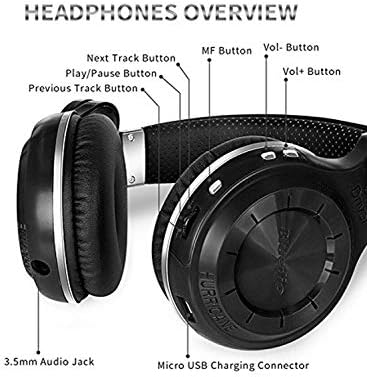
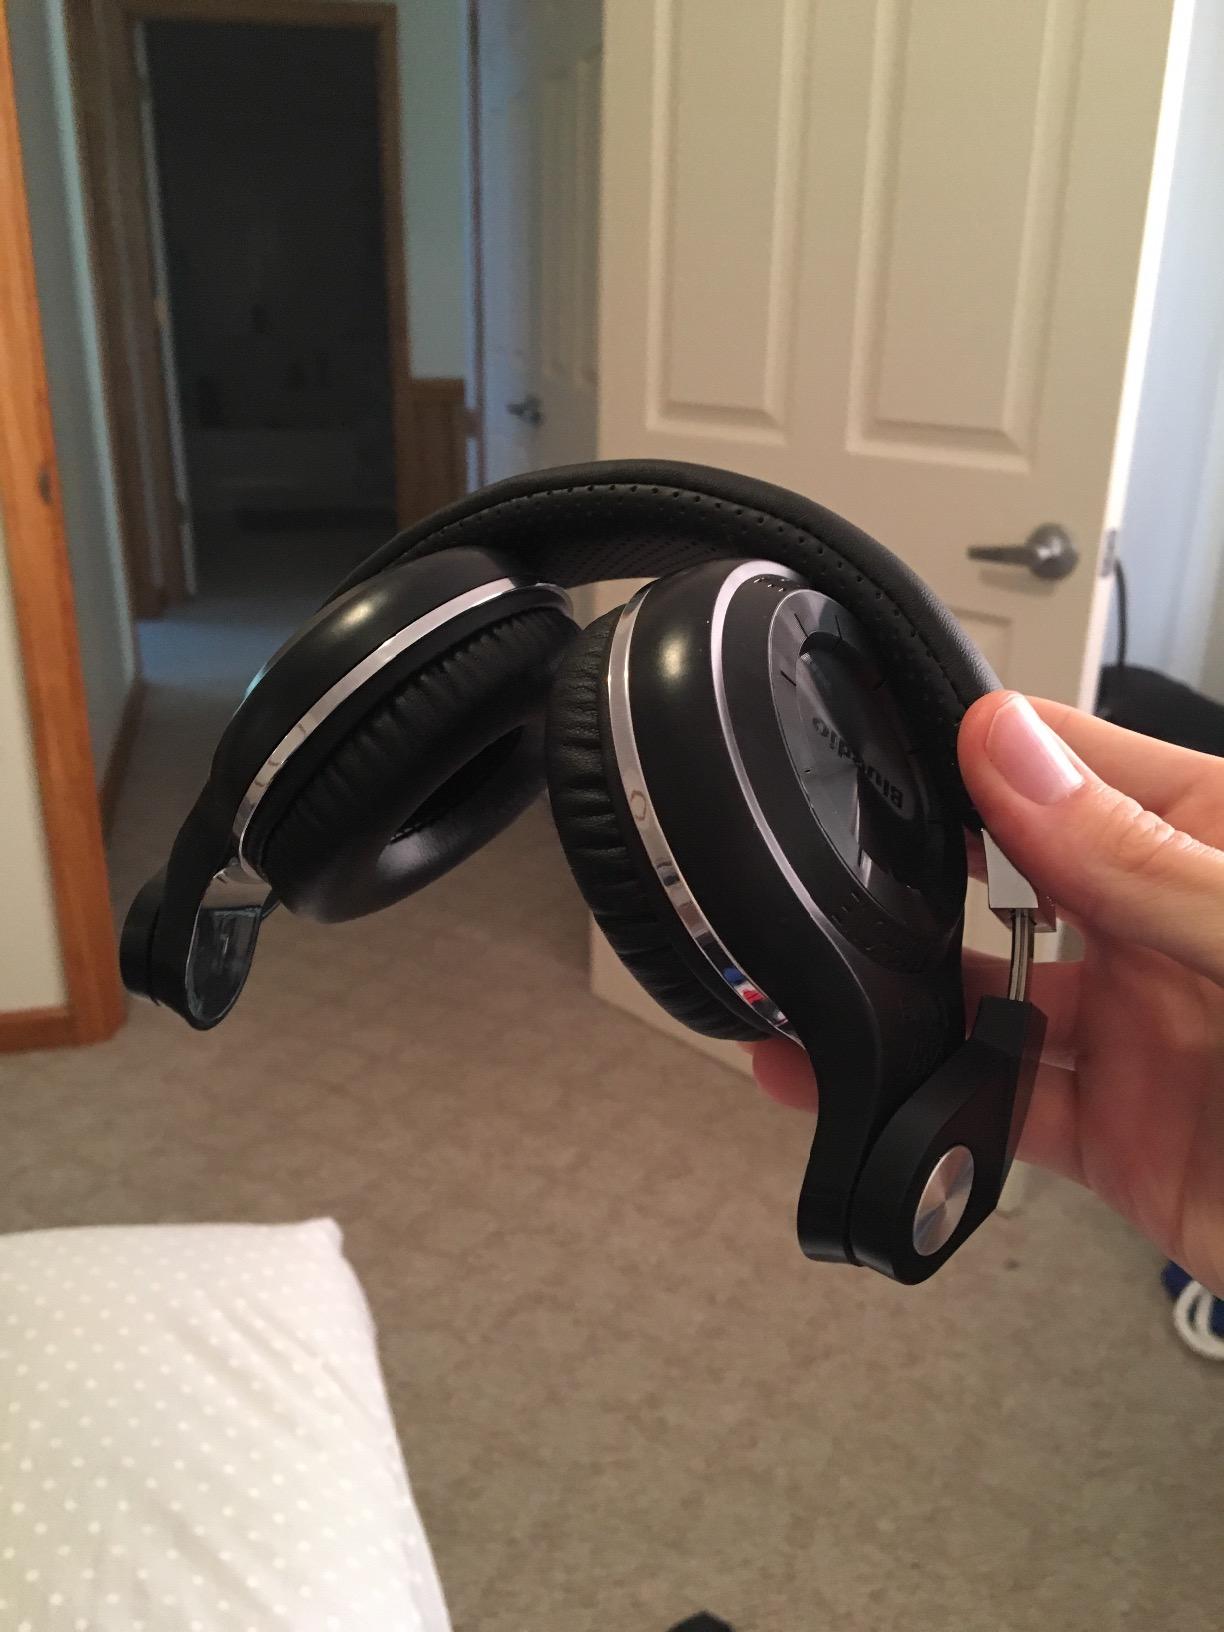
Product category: headphones
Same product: yes